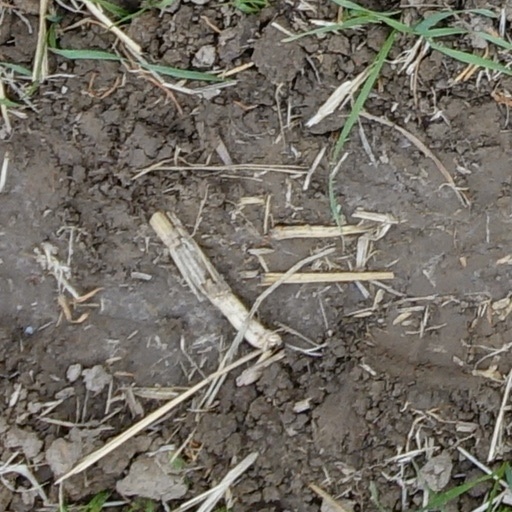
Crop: wheat